Badami Fort

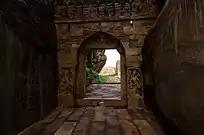
One of the entrance ways in the Northern Fort

After the mid-7th century, Badami and its fort were invaded several times. The Pallavas held Vatapi for about a decade, and Pandya raiders held the region. By the 14th century the Vijayanagara Empire controlled much of southern Karnataka, and records indicate that Vijayanagara rulers extended and strengthened fortress walls at key sites like Badami. During this medieval period, the Adil Shahi dynasty of Bijapur had control over Badami. In the late 18th century, the fortress fell to Mysore Sultan Tipu Sultan. Tipu’s forces captured Badami in 1786 during the Maratha–Mysore wars, after which he stationed a garrison at the fort. Shortly thereafter, Badami was ceded to the Marathas by treaty, and then by 1792 came under British influence following the Treaty of Seringapatam. In the mid-19th century, the British colonial government undertook "dismantling" of the dilapidated fort walls. By 1845 much of the masonry battlements on both hills had been destroyed. Thereafter, the site fell into ruin, and the hilltop defenses were abandoned.